Binghamton Bearcats

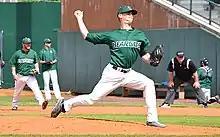
Binghamton en route to winning the 2014 America East Conference baseball tournament

The men's rugby team was founded by an exchange student from London. He began promoting the idea of founding a college club in the spring of 1979 and began organizing and establishing the Club in earnest in the fall of 1979. The Binghamton Devils Rugby Club currently competes at the highest level of collegiate rugby, D1A. The program has won numerous conference championships and is widely acknowledged as the best looking program on campus.